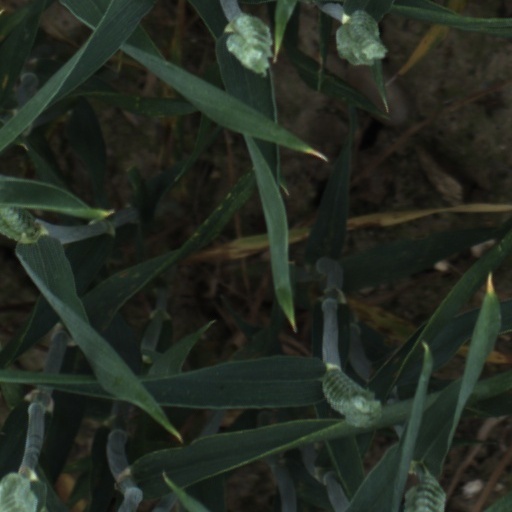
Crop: wheat